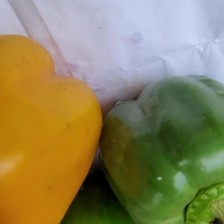
Label: capsicum